Tombs at Xanthos

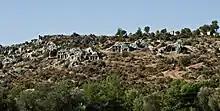
Lycian tombs in Xanthos.

The Lion Pillar, named because of the large lion in high relief, was located east of the Acropolis of Xanthos and stands around high. The stone chest is of white limestone, carved to fit the body. It has been postulated that this tomb was created between the early- and mid-6th century BCE. Contrast is created between the high relief sculpture on the ends and the low relief sculpture in the centre of the chest. The details of the friezes indicate that the craftsmen were Greek, as revealed by the depictions of the human form on the West side of the chest. A lion is held by a man, whose body simply delineated: nude and with few defining curves. His archaic smile and hair falling in locks are indications of a strong Archaic Greek style.